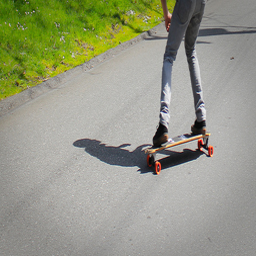
a person on a skate board riding down the street
A man skateboarding on a skate board on road
A man riding a skateboard down a street.
A person maneuvering on his skateboard on a paved area.
A leg view of a person on a skate board.